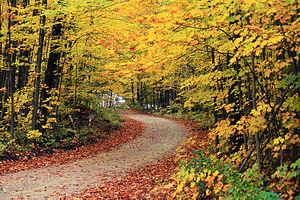
La forêt nationale de Green Mountain, aussi connue sous le nom de la forêt nationale des Montagnes-Vertes, est une forêt fédérale protégée située dans le Vermont, aux États-Unis.